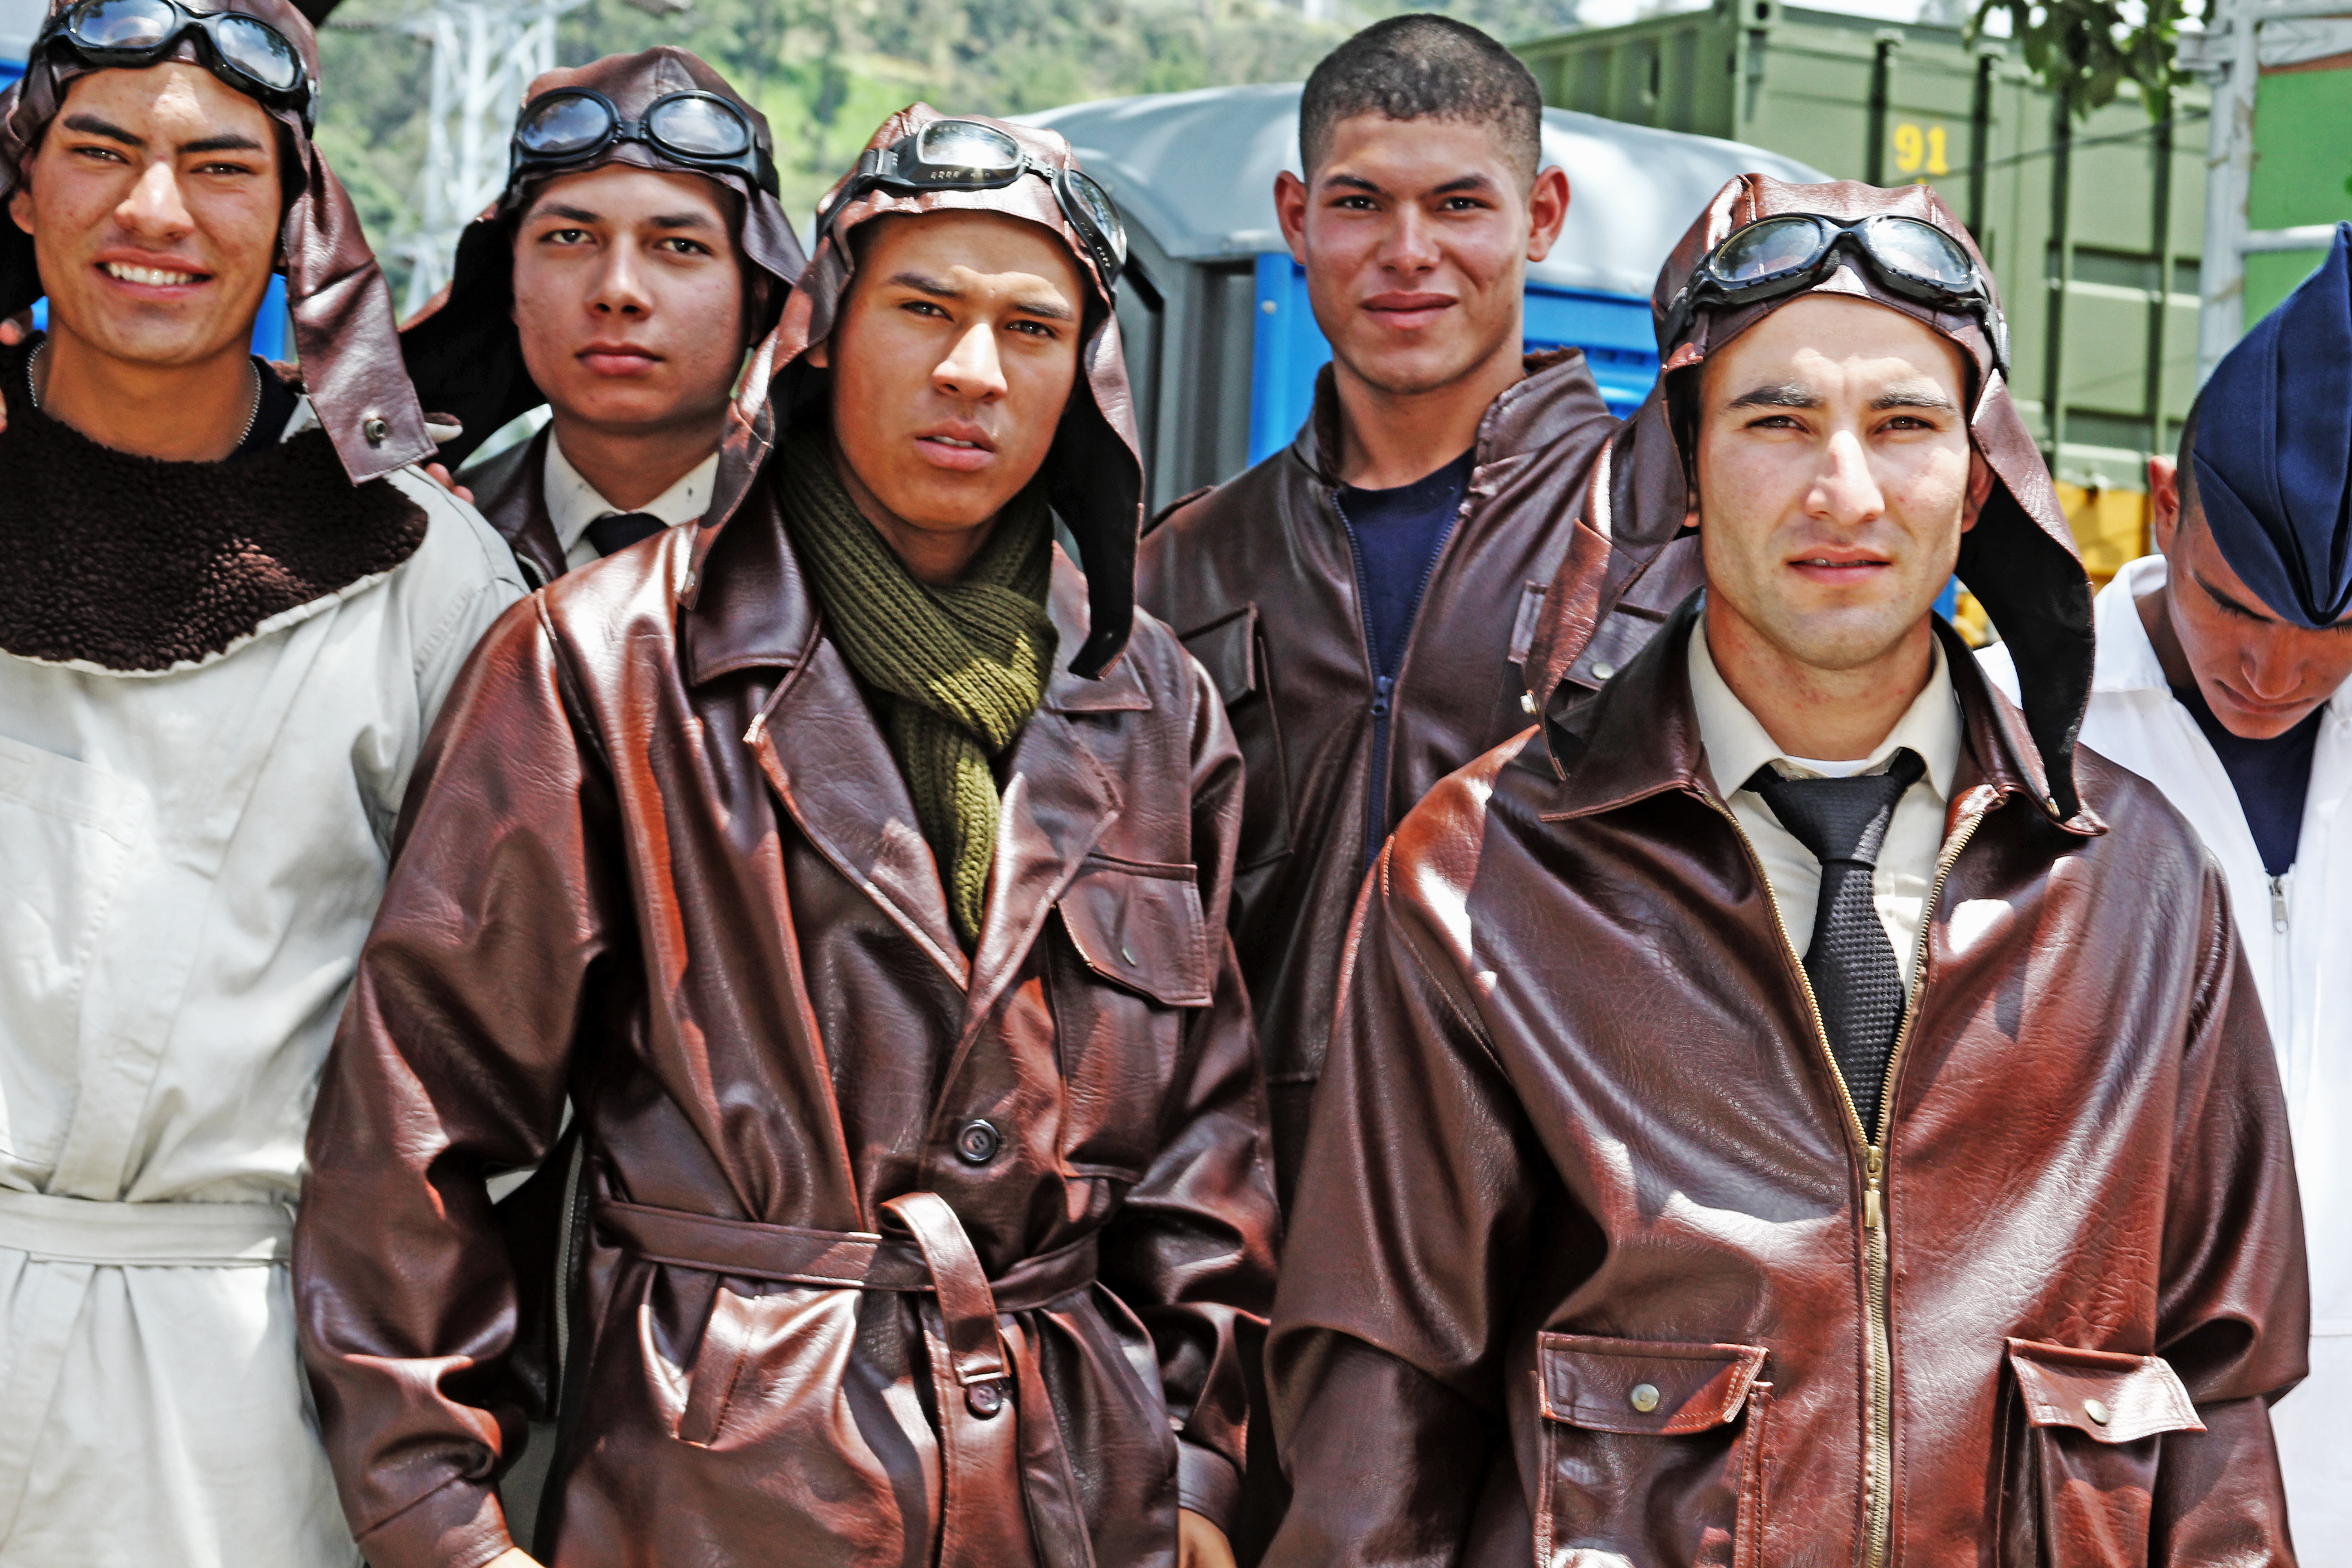
people